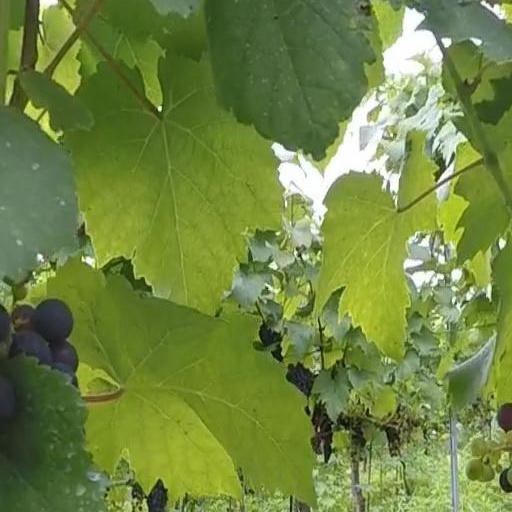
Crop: grape